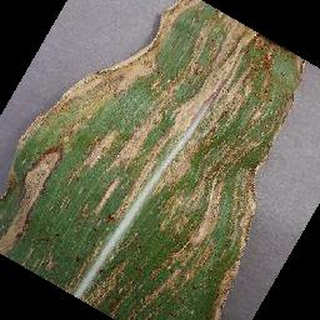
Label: corn_cercospora_leaf_spot